Servant of the People

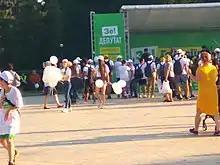
Pre-election concert held for a Servant of the People parliamentary candidate

The party held its first congress on 9 June 2019. It took place in Kyiv's Hryshko National Botanical Garden and was attended by President Zelenskyy and party leader Razumkov, among others. During the congress the first names of the party's majority constituency candidates and the 97 candidates of the nationwide closed party list were made public. Well-known names in the nationwide party list were: Olympic athletes Olha Saladukha, Vadym Gutzeit and Zhan Beleniuk and long-term CEO of 1+1 Media Group Oleksandr Tkachenko. Three days later Gutzeit and two other candidates had withdrawn themselves from the election, whilst a fourth was excluded from the list "after additional checks". During the post-primaries, press and activists highlighted the most controversial representatives of the party, such as Oleksandr Dubinsky and Max Buzhanskiy. Neither of them was withdrawn from the final list of the party after the registration deadlines. The party excluded seven candidates from its list on 7 July 2019; five candidates were removed "as a result of information submitted [to the party] via the website and chat bot", whilst two others requested to be removed from the list, including the No. 31 candidate. On 19 July 2019, the leader of the Movement of New Forces party Mikheil Saakashvili called on his supporters to vote for the Servant of the People party at the parliamentary election.